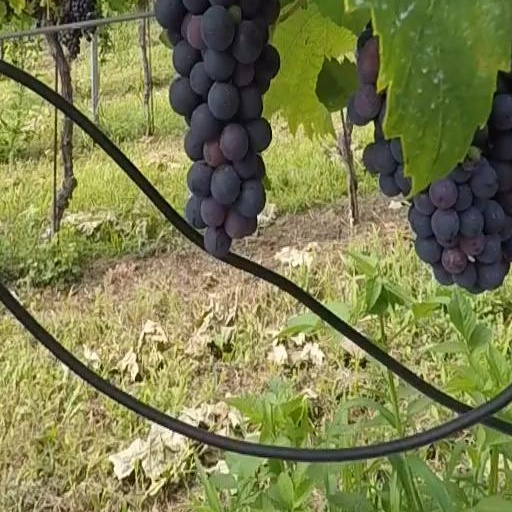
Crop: grape